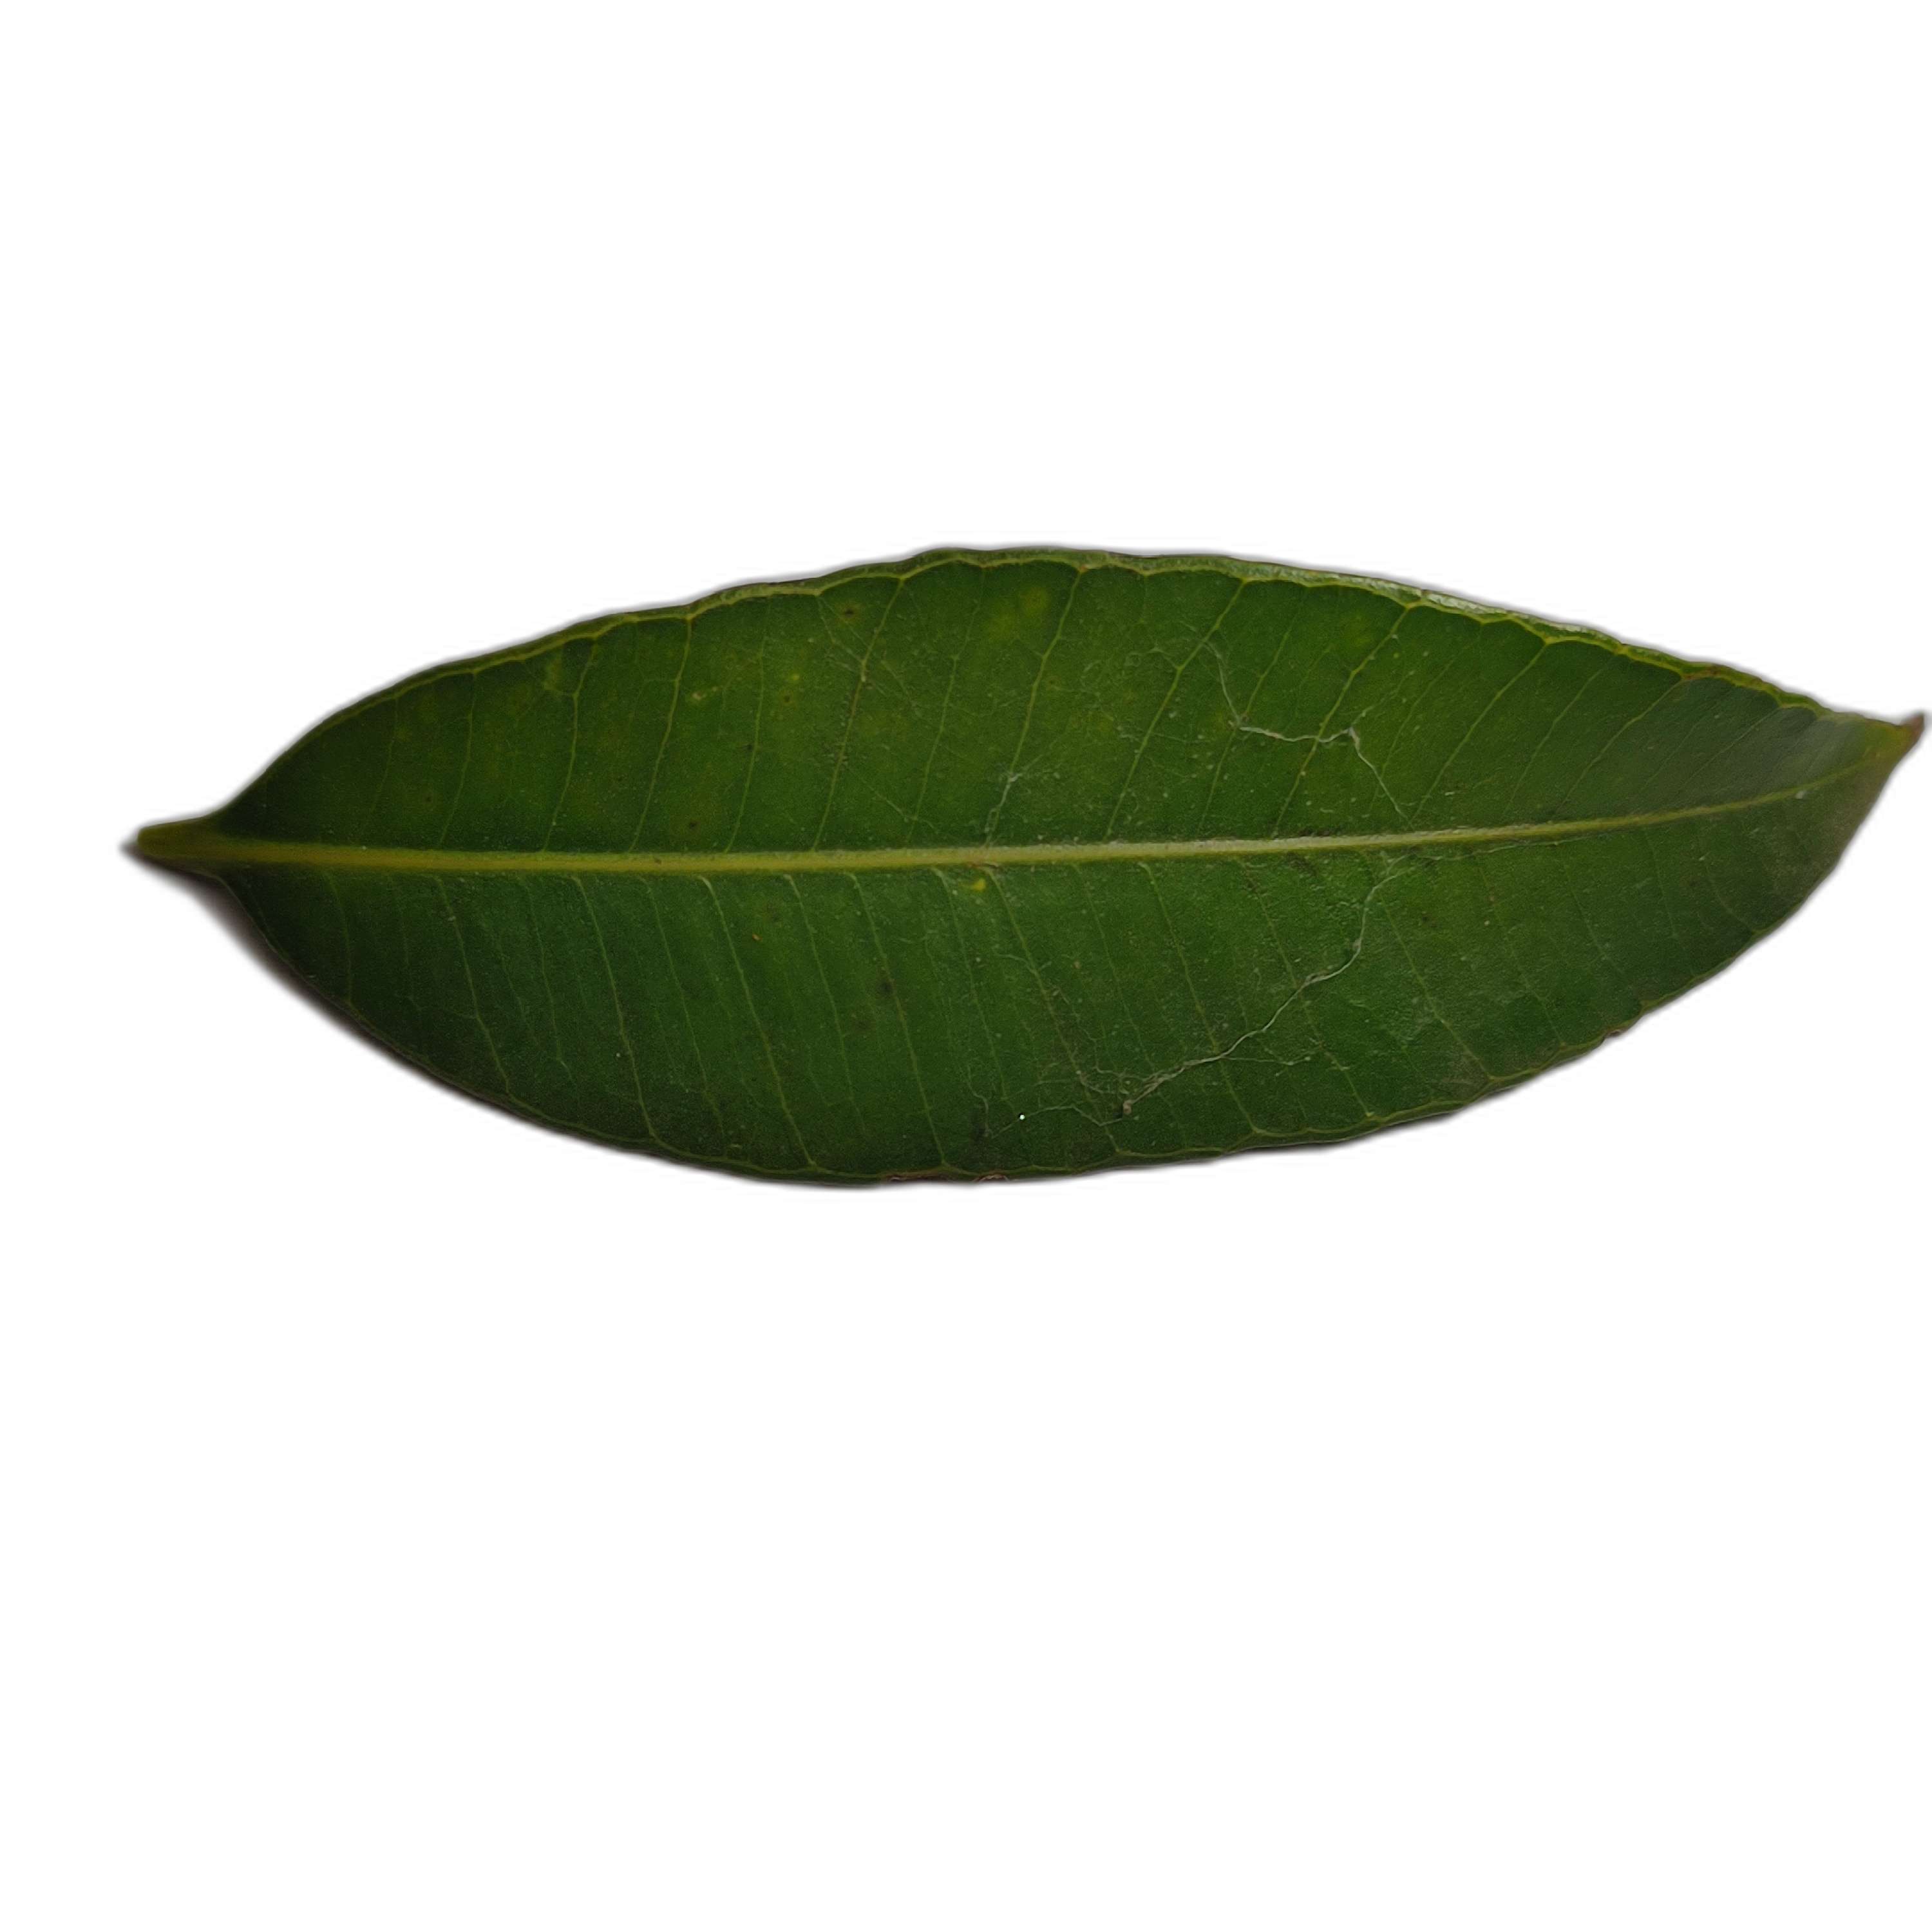
Label: healthy